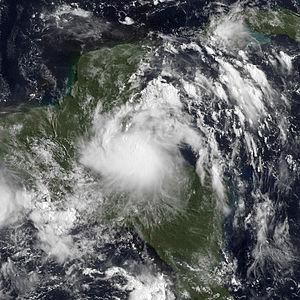
La saison cyclonique 2011 dans l'océan Atlantique nord désigne une série de formations cycloniques officiellement débutée le 1ᵉʳ juin 2011 et terminée le 30 novembre 2011, selon la définition de l'Organisation météorologique mondiale. Ces dates délimitent la période annuelle des formations de cyclones tropicaux dans le bassin Atlantique. La première tempête, Arlene, s'est développée le 29 juin dans le Golfe du Mexique et a frappé Veracruz, tuant 25 individus. Pour la première fois depuis 1851, aucune des huit tempêtes précédemment citées n'avait atteint la force d'un ouragan. Cette force a été déclenchée lors du passage de l'ouragan Irene, le premier ouragan majeur de la saison, formé durant la fin du 2 août ; peu après, à 2 semaines d'intervalle, ouragan Katia devient le second ouragan majeur de la saison. Malgré le grand nombre de tempêtes tropicales formées durant la première moitié de la saison 2011, seules six des 19 tempêtes citées sont devenues ouragans.